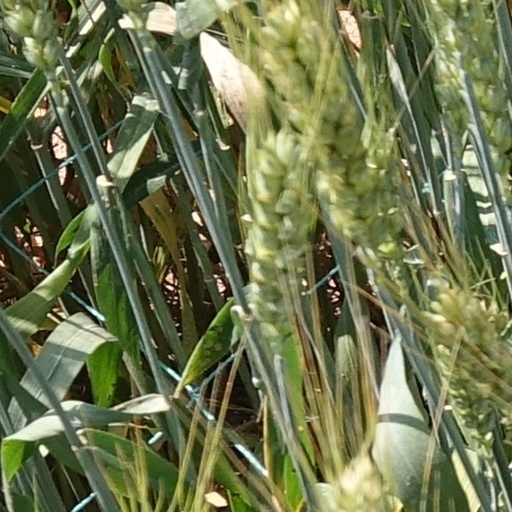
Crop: wheat